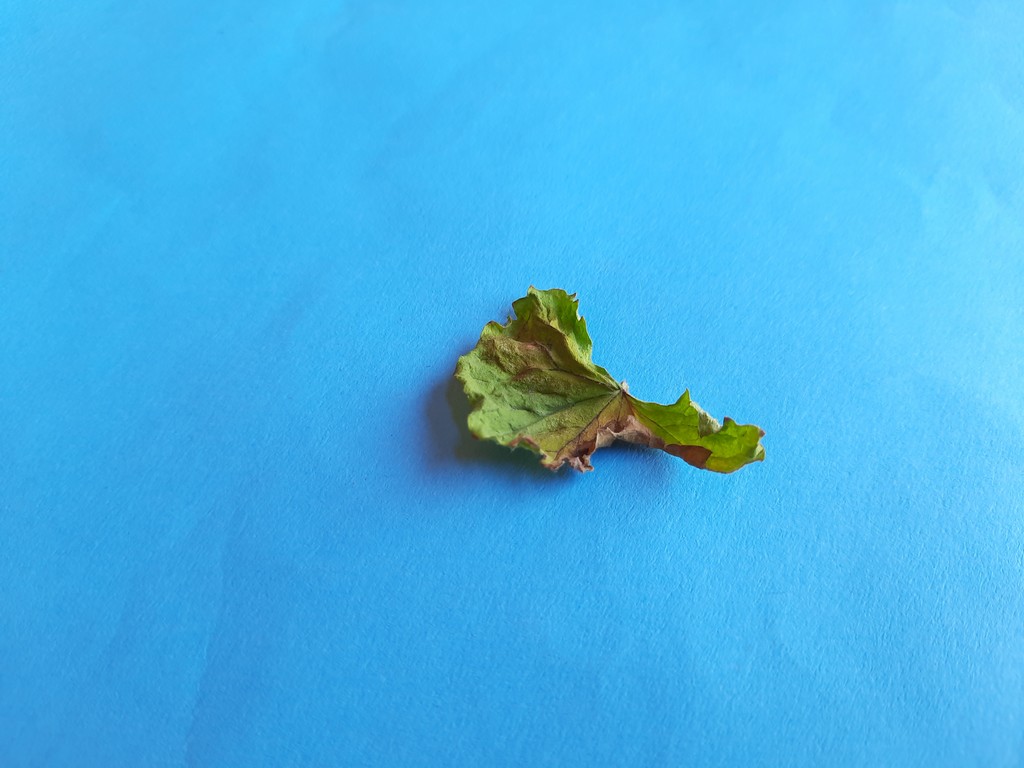
Label: Dried